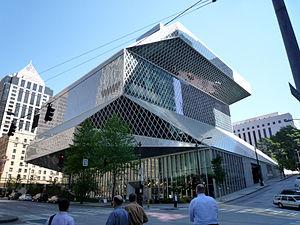
La bibliothèque centrale de Seattle, appartenant au réseau de bibliothèques de cette ville, est installée dans un bâtiment de onze étages recouvert de verre et d'acier depuis 2004. Elle a été dessinée par Rem Koolhaas.